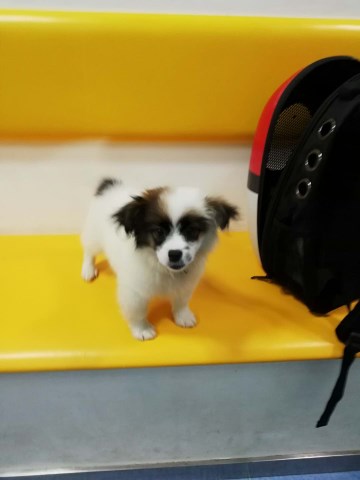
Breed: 806-n000129-papillon